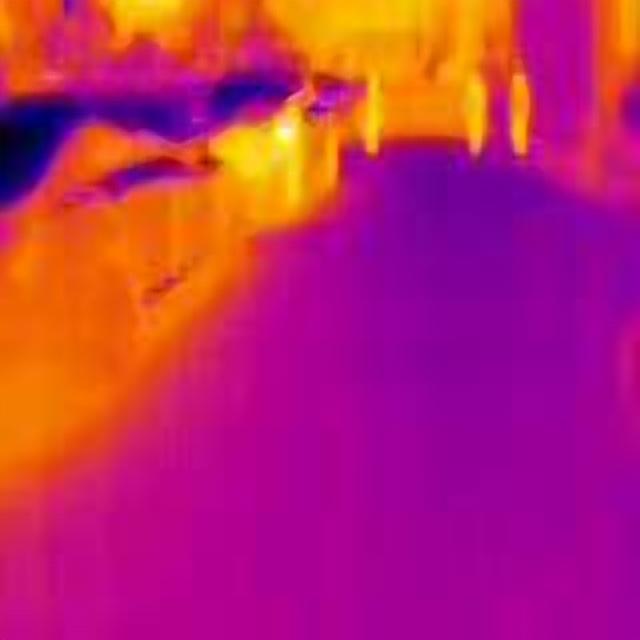
Detected objects:
label: person
label: person
label: person